Neuengamme concentration camp

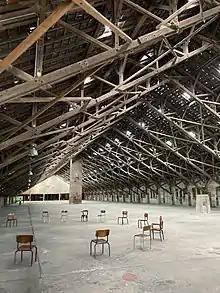
Neuengamme New Brick Factory

On 4 June, the Neuengamme concentration camp became an independent camp ("German: Stammlager)", and transports began to arrive from all over Germany and soon the rest of Europe.